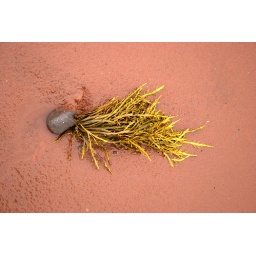
This small bunch of algae was left by the tide on a red sandy beach of five islands provincial park.